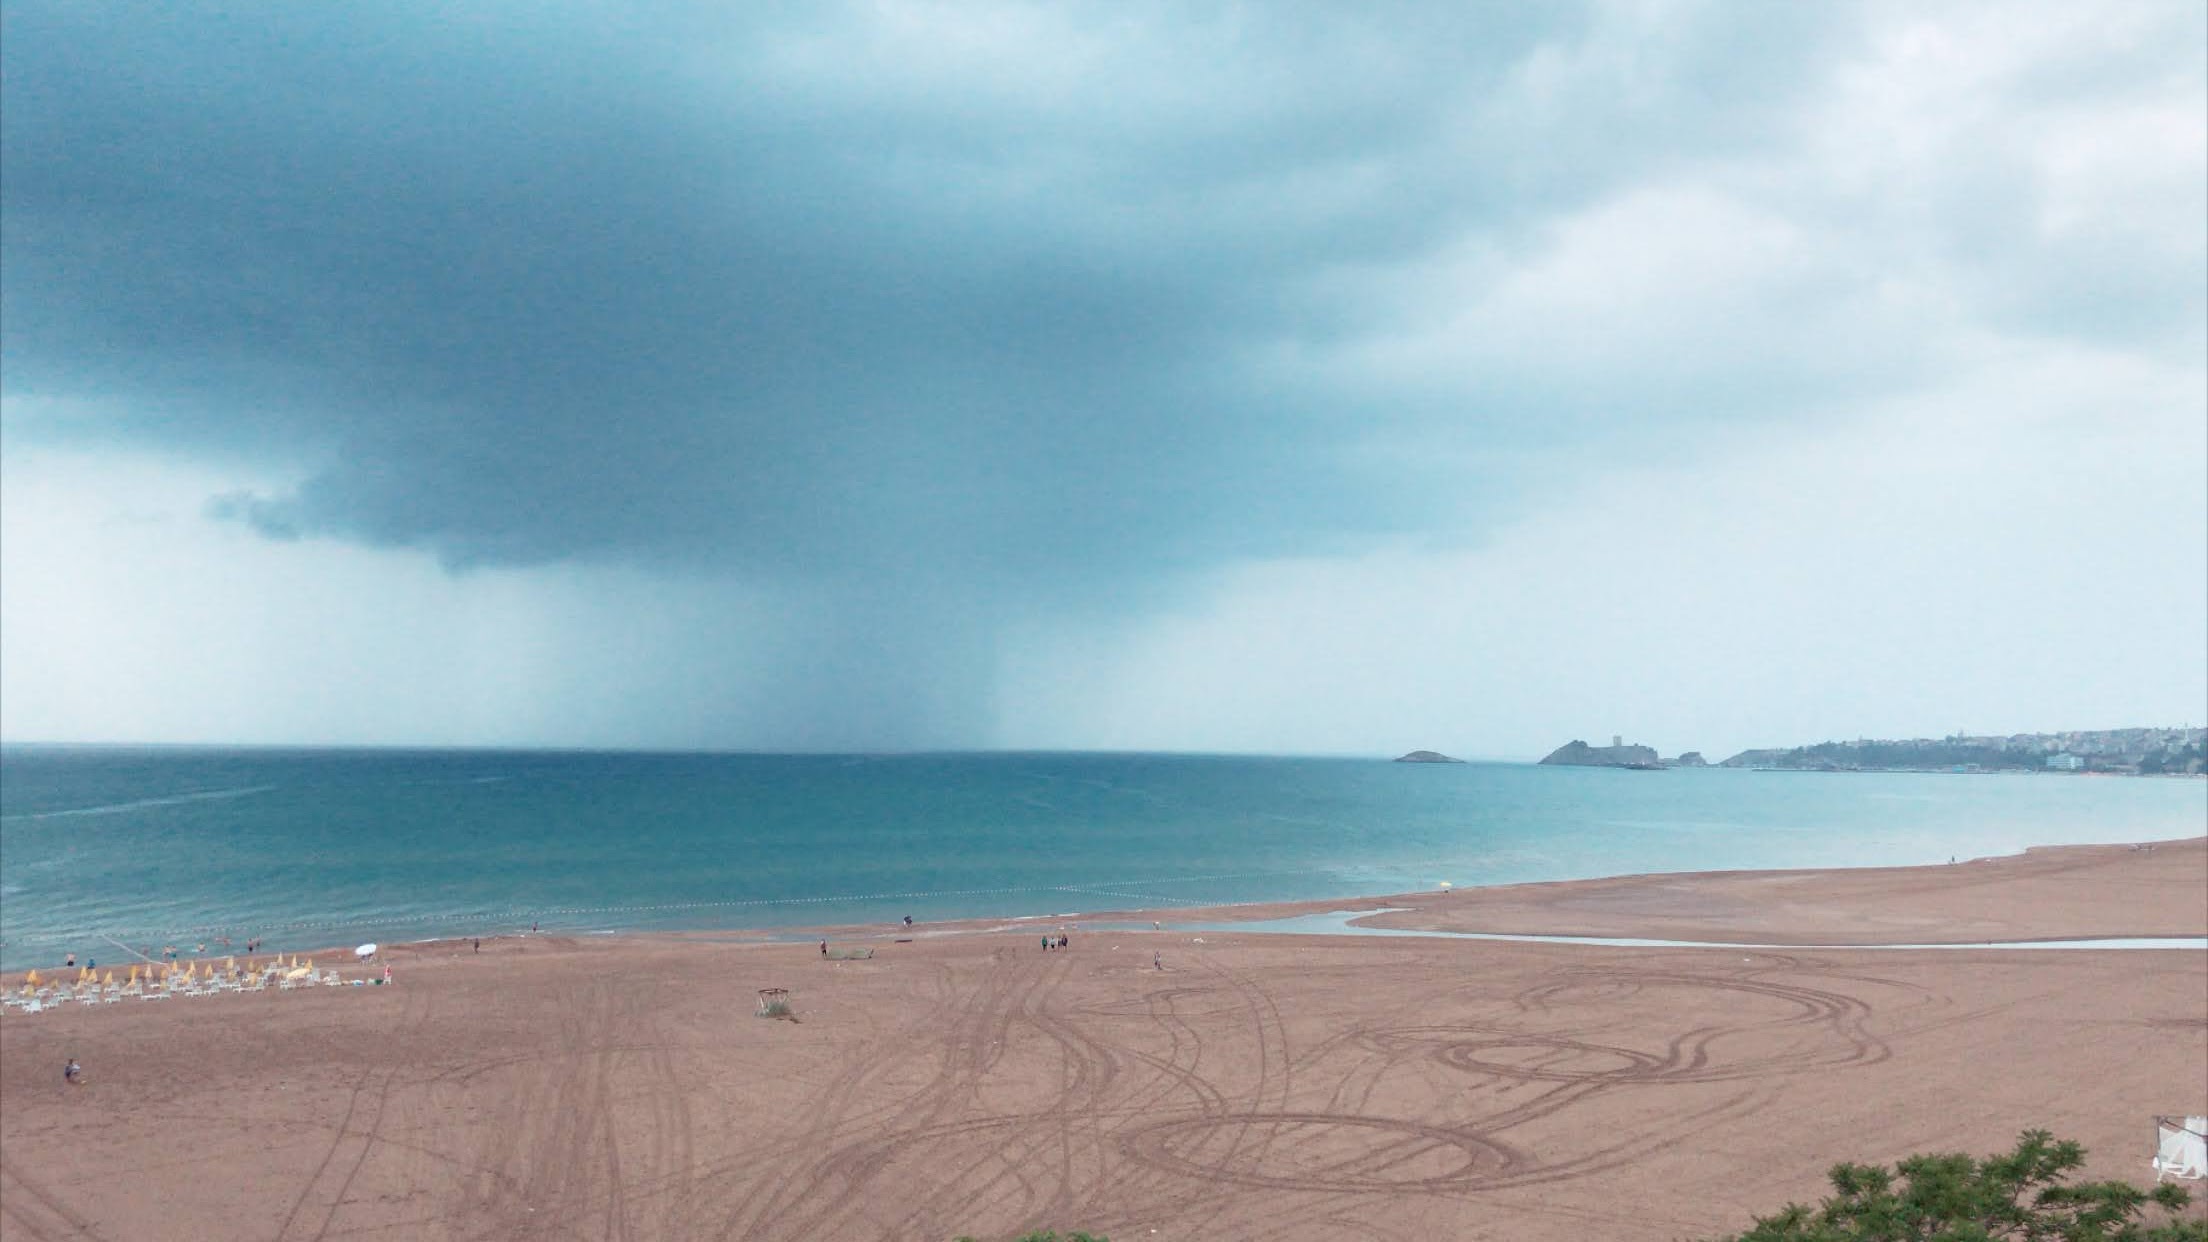
yagmur, cloud, water, sky, daytime, plant, nature, azure, beach, natural landscape, coastal and oceanic landforms, cumulus, horizon, aqua, landscape, morning, wind wave, calm, wind, shore, headland, meteorological phenomenon, wilderness, wave, tropics, ocean, lake, road, sound, coast, caribbean, bay, storm, sand, vacation, rock, shoal, hill, singing sand, cape, steppe, tide, tourism, tree, grass